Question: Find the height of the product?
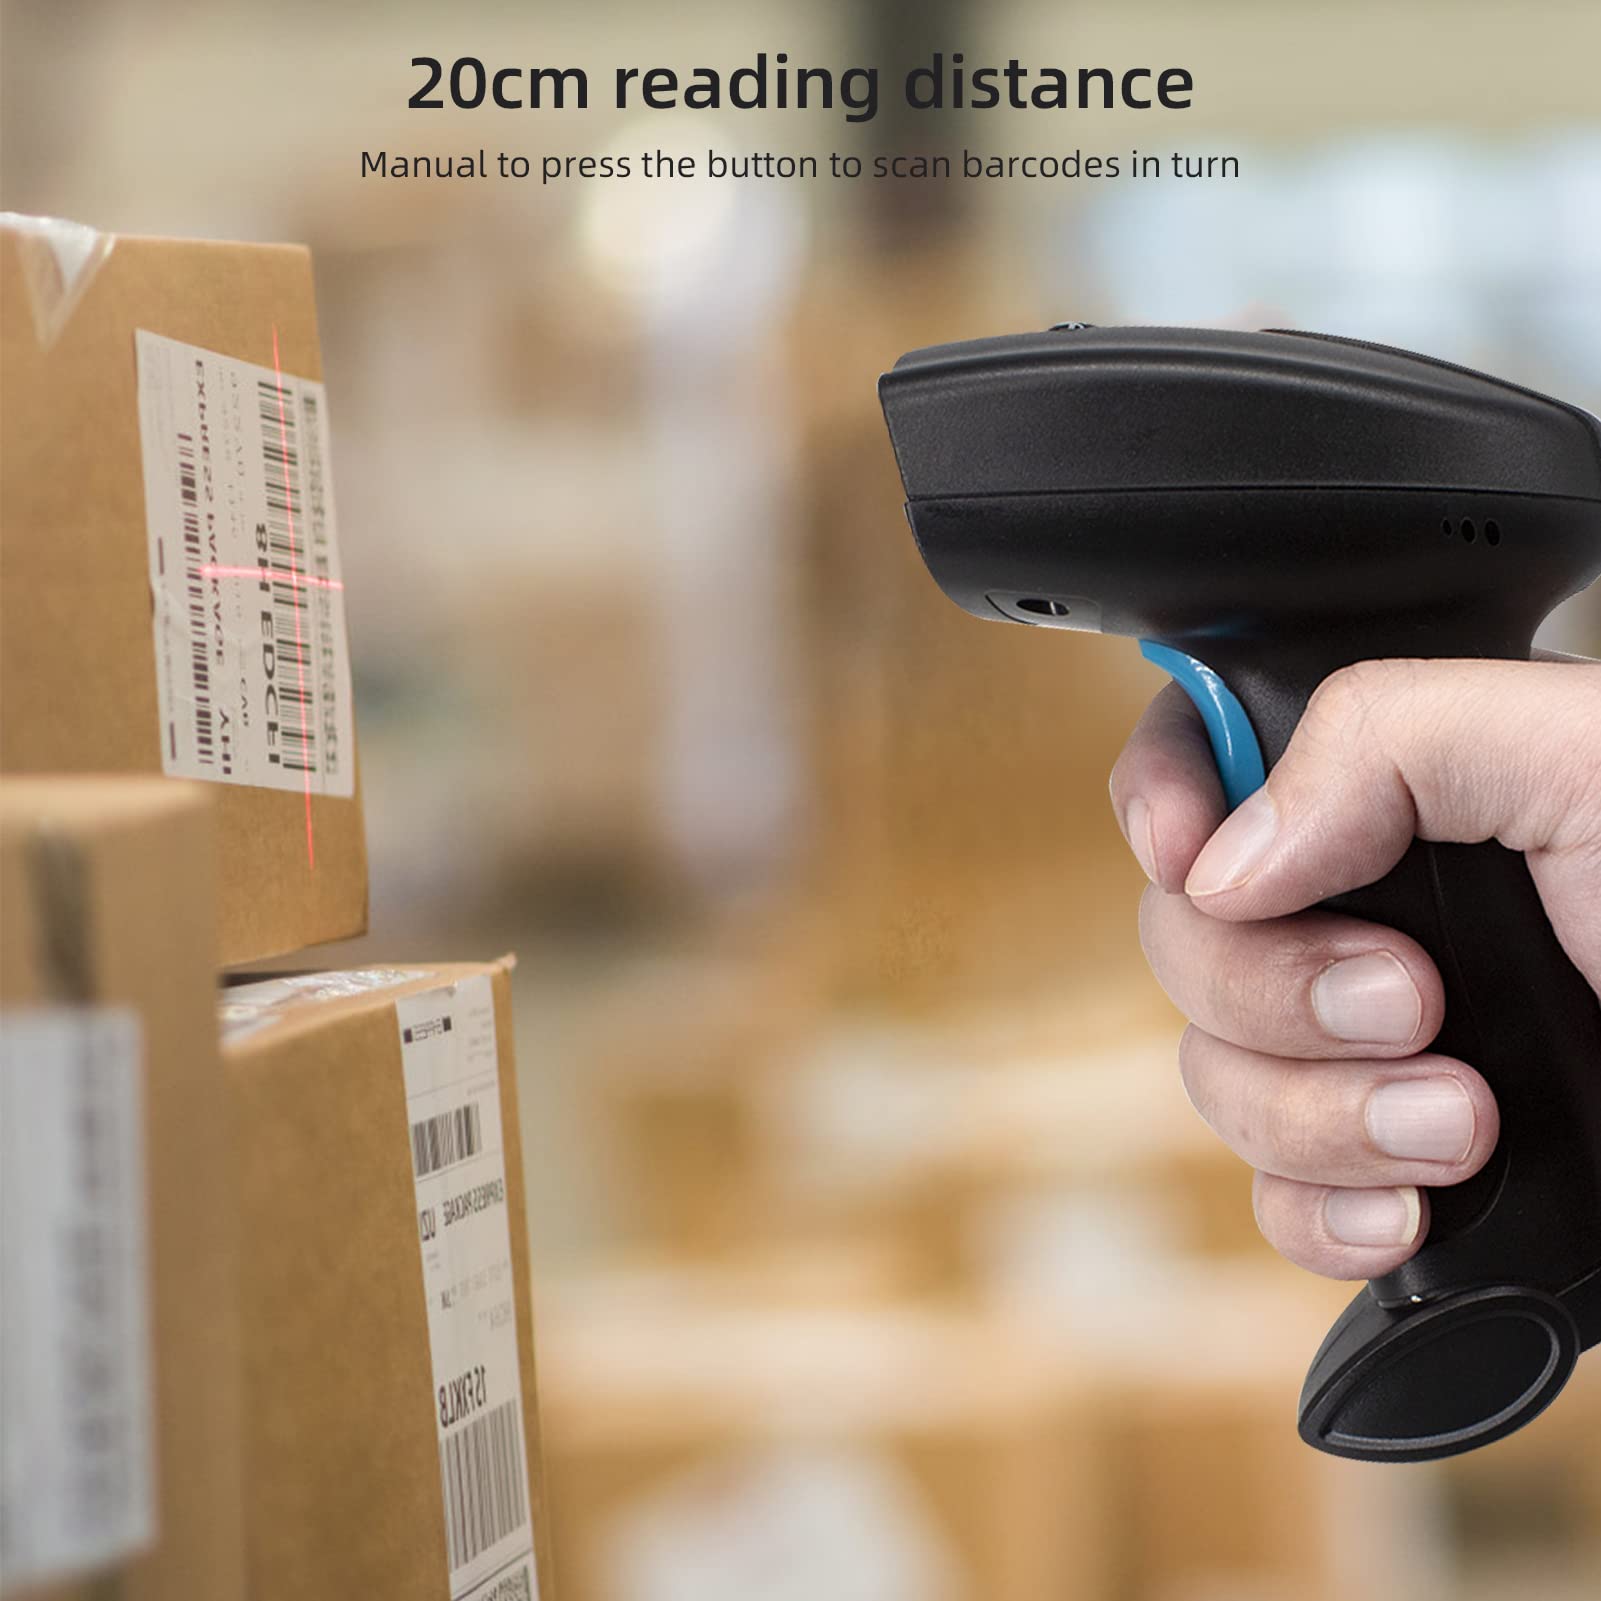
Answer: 20.0 centimetre